Erasmus

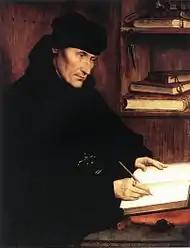
Portrait of Erasmus, after Quinten Massijs (1517)

In Spring early 1530 Erasmus was bedridden for three months with an intensely painful infection, likely carbunculosis, that, unusually for him, left him too ill to work. He declined to attend the Diet of Augsburg to which both the Bishop of Augsburg and the Papal legate Campeggio had invited him, and he expressed doubt on non-theological grounds, to Campeggio and Melanchthon, that reconciliation was then possible: he wrote to Campeggio, "I can discern no way out of this enormous tragedy unless God suddenly appears like a and changes the hearts of men"; and later, "What upsets me is not so much their teaching, especially Luther's, as the fact that, under the pre-text of the gospel, I see a class of men emerging whom I find repugnant from every point of view."